Old St. Anastasia Catholic School

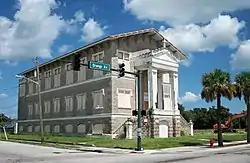

Built in 1914, the Old St. Anastasia Catholic School is a historic school in Fort Pierce, Florida. It is located at 910 Orange Avenue. It was built by James P. McNichol, a senator from Philadelphia who fished in Fort Pierce during the winter, for the pastor that rode into town once a month. Along with the masonry school, McNichol had built a wooden church, rectory, and convent. Eventually the Catholic Mission would end in 1911 and the school was all that remained. On August 10, 2000, it was added to the U.S. National Register of Historic Places. After damage from Hurricanes Frances and Jeanne, the structure was in a state of disrepair. The building has since been stabilized and awaits restoration.